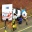
Label: ambulance